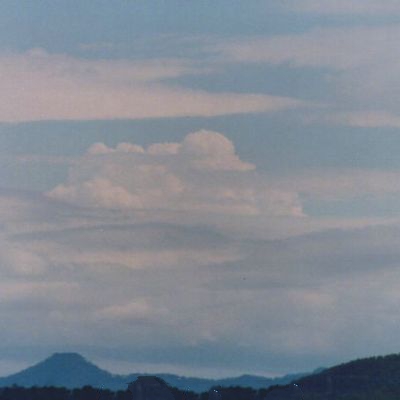
Cloud type: Stratocumulus (Sc)